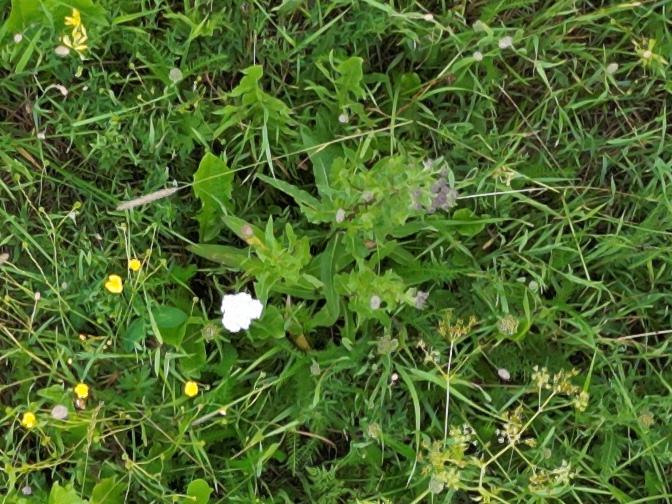
Flowers visible: yarrow flowers, yarrow flowers